Chuuk State

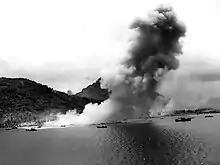
Attack on the Japanese naval base on Dublon Island, current state of Chuuk

Chuuk was first settled by Austronesians, believed to be from the Lapita culture of Island Melanesia. Archaeological evidence indicates that islands of Feefen and Wééné Islands had human settlements in the second and first century BCE. Later evidence indicates that widespread human settlements appeared in Chuuk during the 14th century CE, as the Chuukese culture was formed.